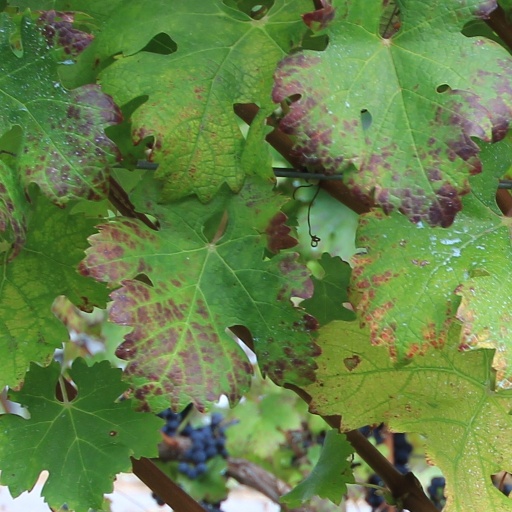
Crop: grape